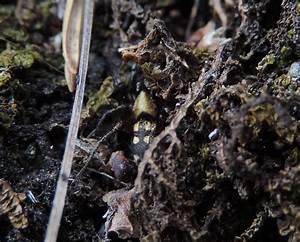
spider